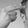
ASL letter: H